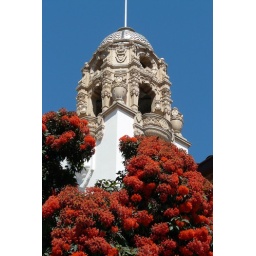
red tree flowers in the mission